Leet

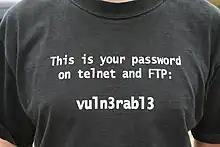
A CCCamp t-shirt using leet to highlight password vulnerability

Many words originally derived from leet have now become part of modern Internet slang, such as "pwned". The original driving forces of new vocabulary in leet were common misspellings and typing errors such as "teh" (generally considered lolspeak), and intentional misspellings, especially the "z" at the end of words ("skillz"). Another prominent example of a surviving leet expression is "w00t", an exclamation of joy. w00t is sometimes used as a backronym for "We owned the other team."